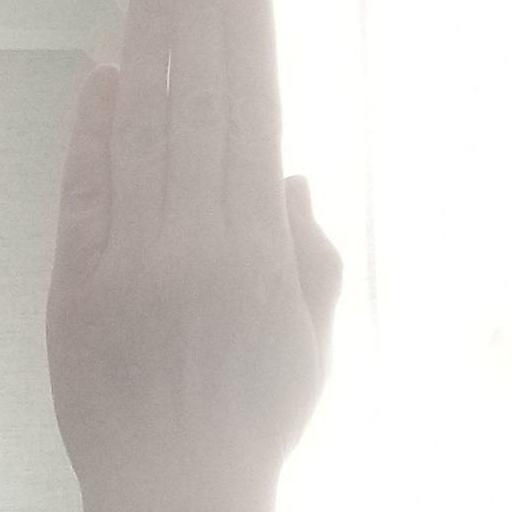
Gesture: stop_inverted